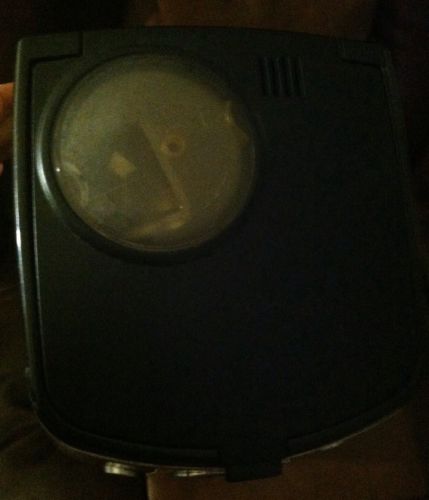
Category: coffee maker